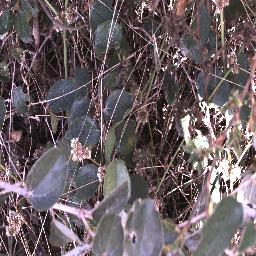
Label: chinee_apple